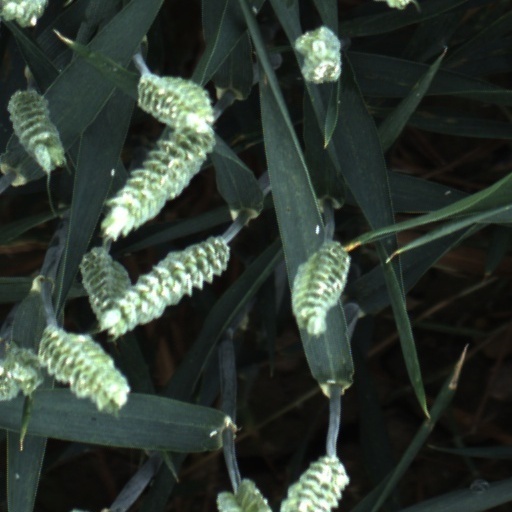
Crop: wheat